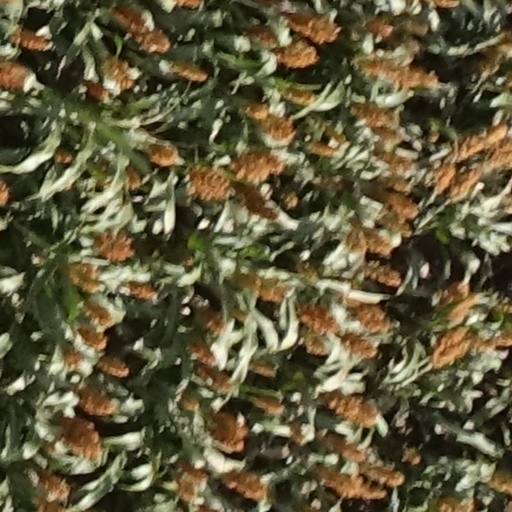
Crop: sorghum